Edwin de Leon

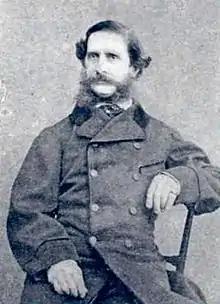
Edwin de Leon

Edwin de Leon (May 4, 1818 – November 30, 1891) was a Confederate diplomat, writer, and journalist.